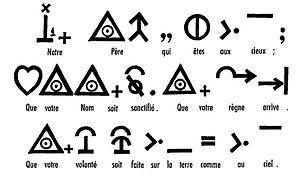
Prière du Notre père en langage Bliss